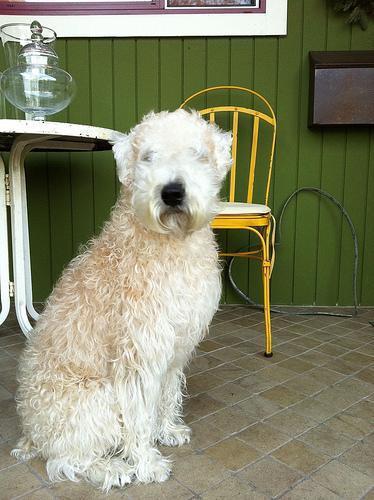
wheaten terrier